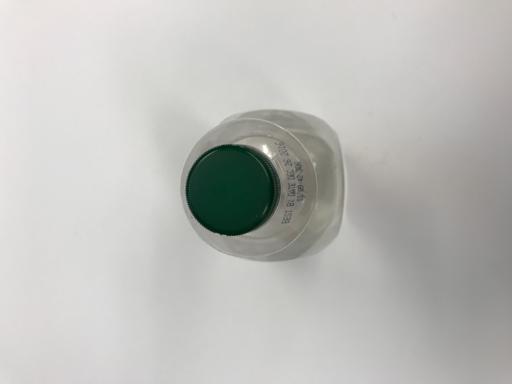
Waste category: plastic